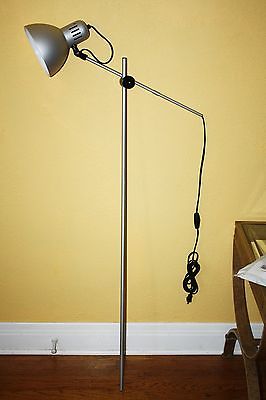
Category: lamp